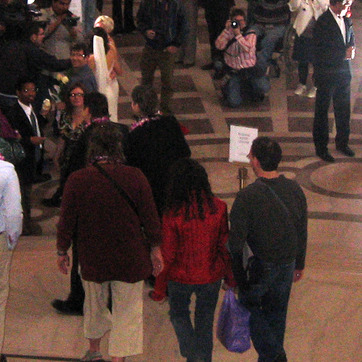
Material: hair